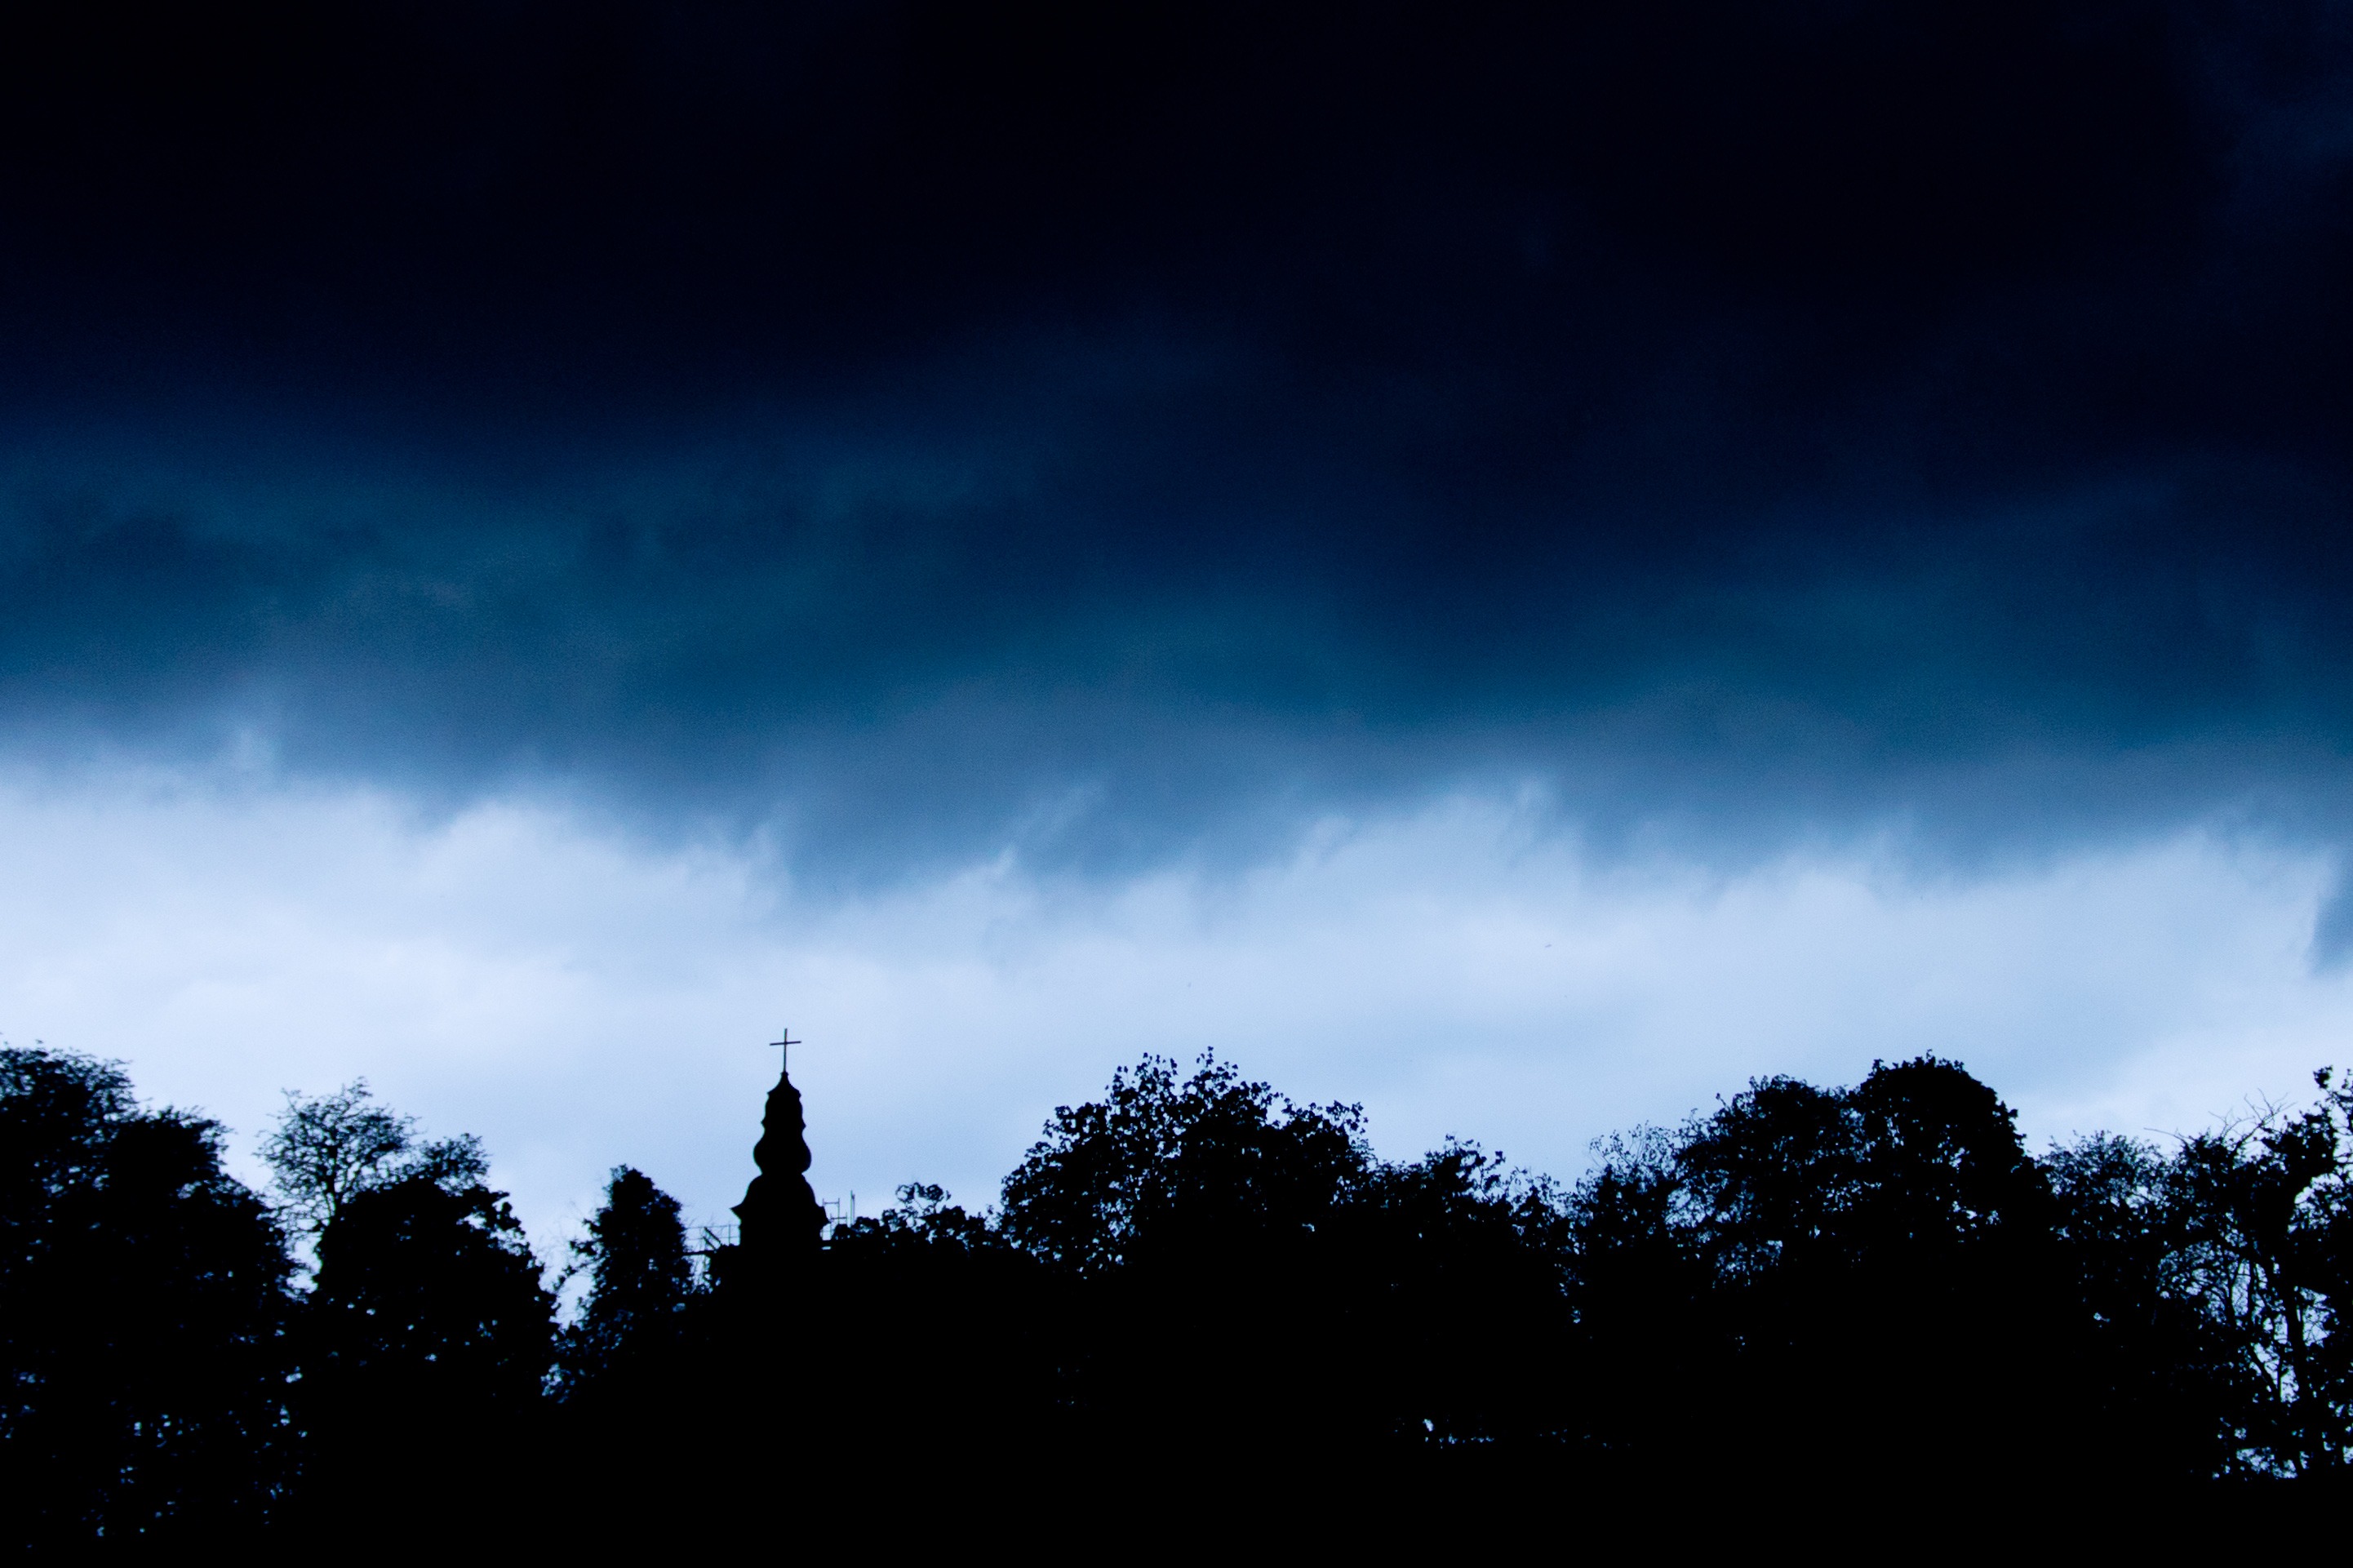
tree, nature, light, cloud, sky, night, sunlight, morning, rain, dawn, atmosphere, dark, dusk, evening, weather, storm, darkness, church, meteorological phenomenon, atmosphere of earth